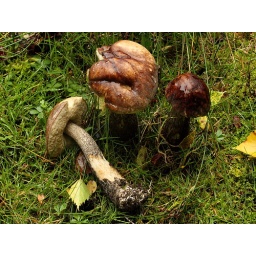
Growing under silver birch tree.Stem white with very dark grey scales